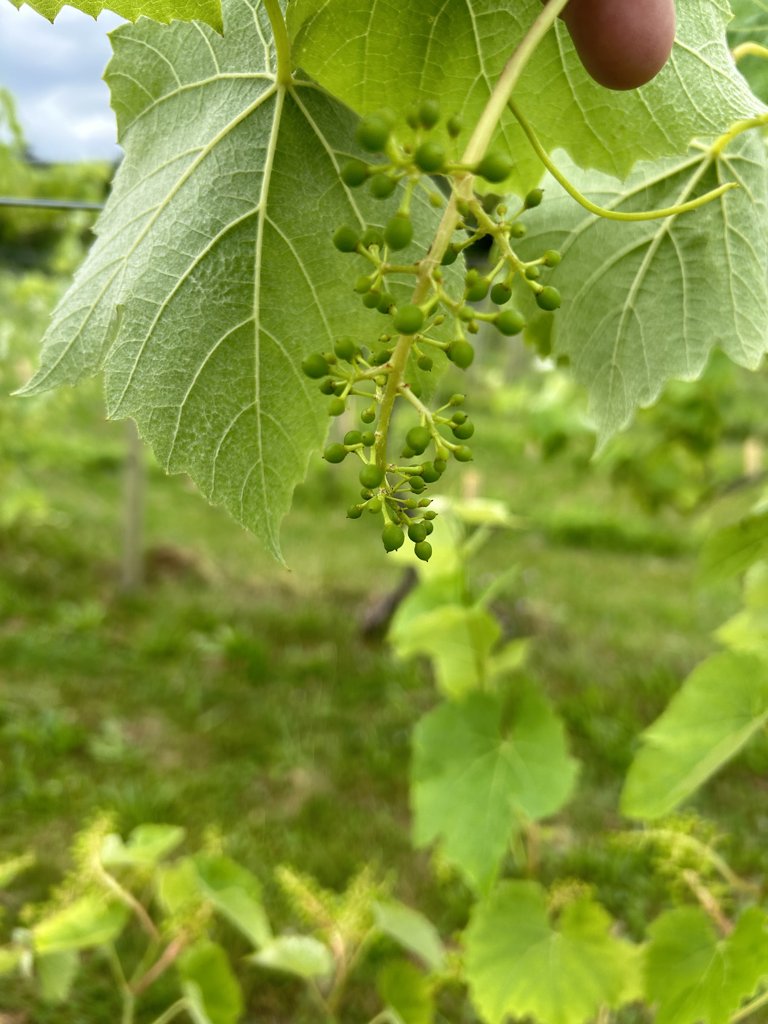
Berries visible: 79
Grape clusters: 1